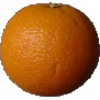
Label: orange